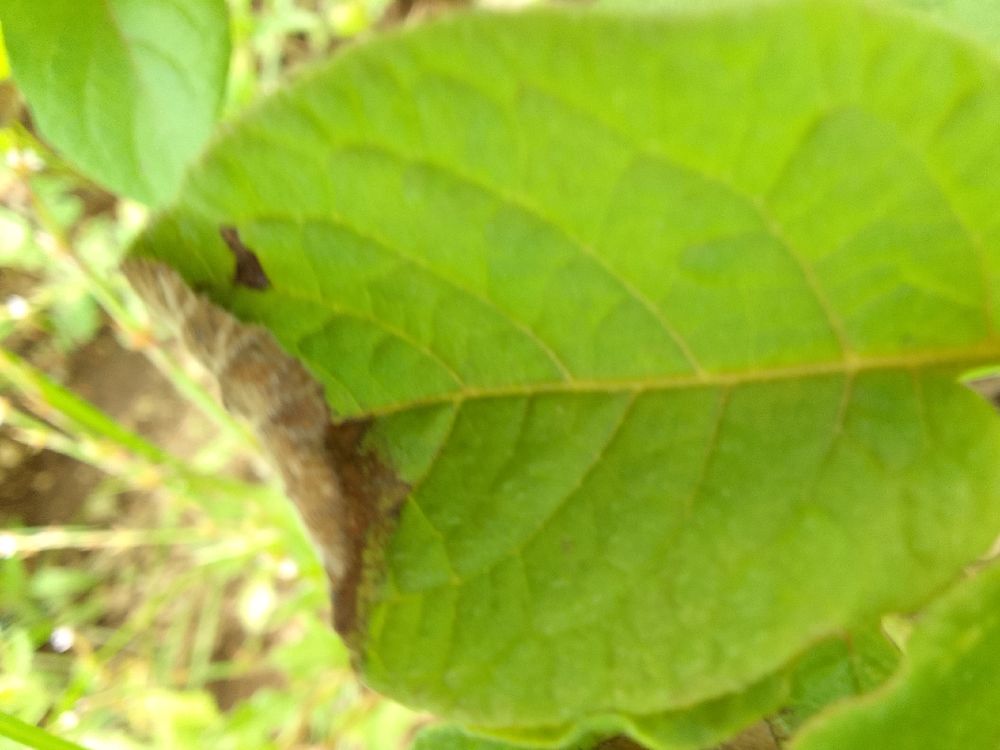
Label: Late blight